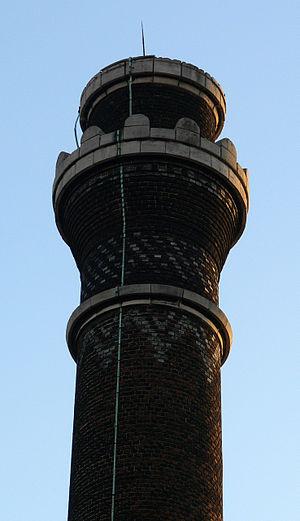
Paratonnerre de l'école des arts et métiers à Lille, dans le nord de la France This building is inscrit au titre des Monuments Historiques. It is indexed in the Base Mérimée, a database of architectural heritage maintained by the French Ministry of Culture,
Le paratonnerre est un dispositif qui, selon l'histoire officielle, est inventé le 15 juin 1752 par Benjamin Franklin à Philadelphie. Il est conçu afin d'« écouler à la terre le fluide électrique contenu dans le nuage orageux et ainsi empêcher la foudre de tomber ». Depuis, ces notions portent le nom d'effet de pointe en électrostatique et de cage de Faraday. Pour établir une protection contre la foudre, il faut construire une cage de Faraday enveloppant l'édifice à protéger.